Palace Theatre (Columbus, Ohio)

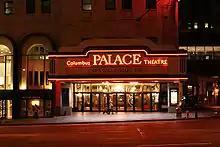
The Palace Theatre entrance at night

The Palace Theatre was designed by Thomas W. Lamb in his signature "Adam" style, reminiscent of the 18th century neo-classical work of the Scottish architects James and Robert Adam. Originally named the Keith-Albee Theatre, its construction was personally supervised by the vaudeville mogul Edward Albee of the Keith-Albee circuit. It opened in 1926 as the Keith-Albee Palace and featured live vaudeville along with silent feature films, an orchestra and "Miss Buckeye", a Style 260 3/16 Mighty Wurlitzer Theatre Pipe Organ.